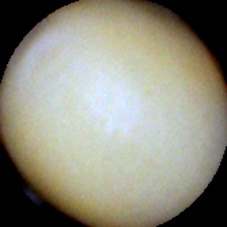
Label: Intact